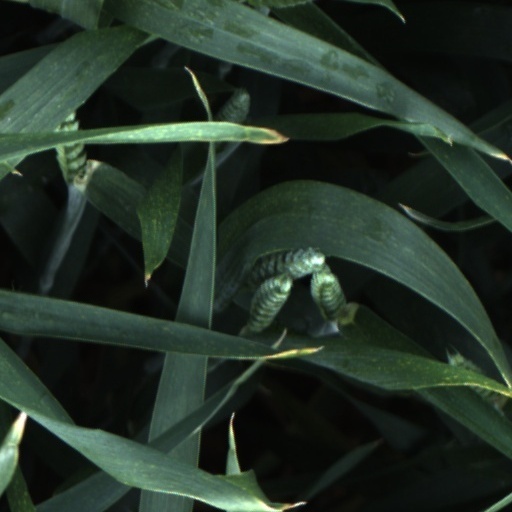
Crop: wheat